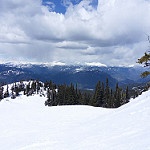
Label: mountain